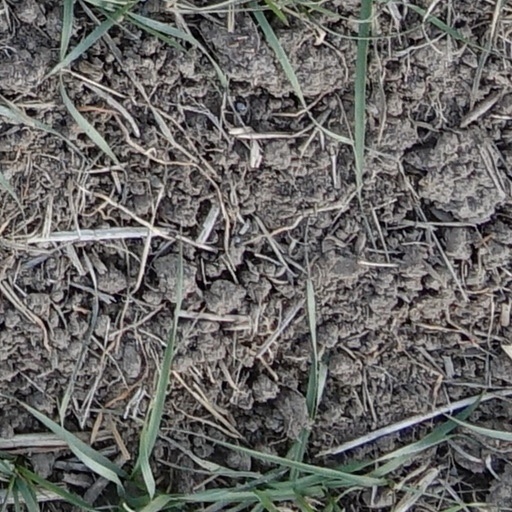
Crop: wheat